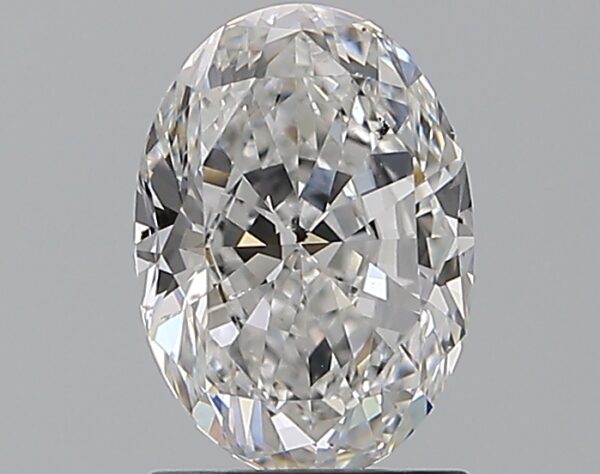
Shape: oval
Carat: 1.5
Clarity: SI1
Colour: D
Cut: VG
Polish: EX
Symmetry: VG
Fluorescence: N
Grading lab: GIA
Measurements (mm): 8.69 x 6.16 x 3.84